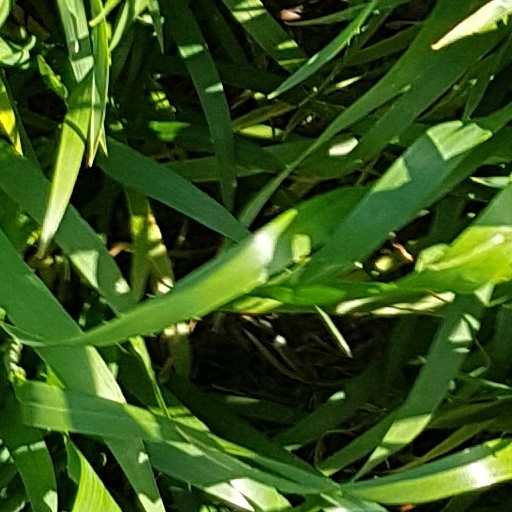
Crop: wheat